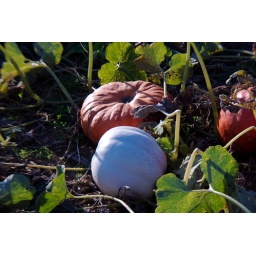
One white pumpkin in the field of orange